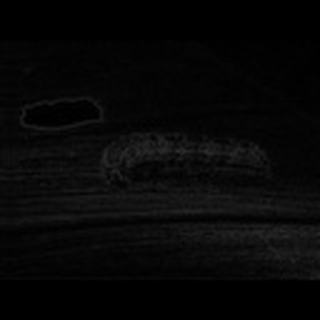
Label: cotton_army_worm